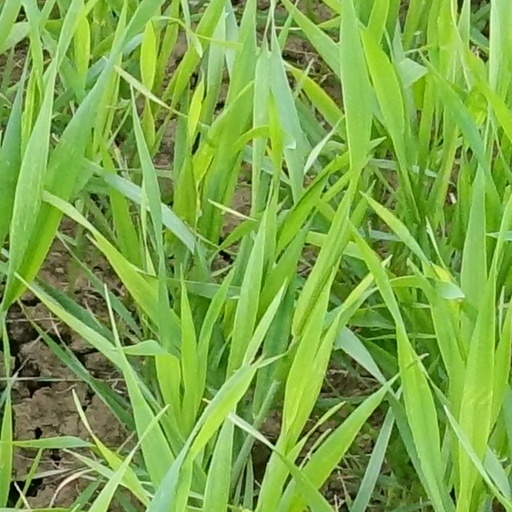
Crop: wheat